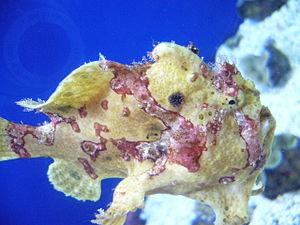
Antennarius maculatus, ou communément nommé Poisson-grenouille verruqueux, Poisson-grenouille clown ou Poisson-grenouille tacheté, est une espèce de poissons marins de la famille des Antennaires ou poissons-grenouilles.